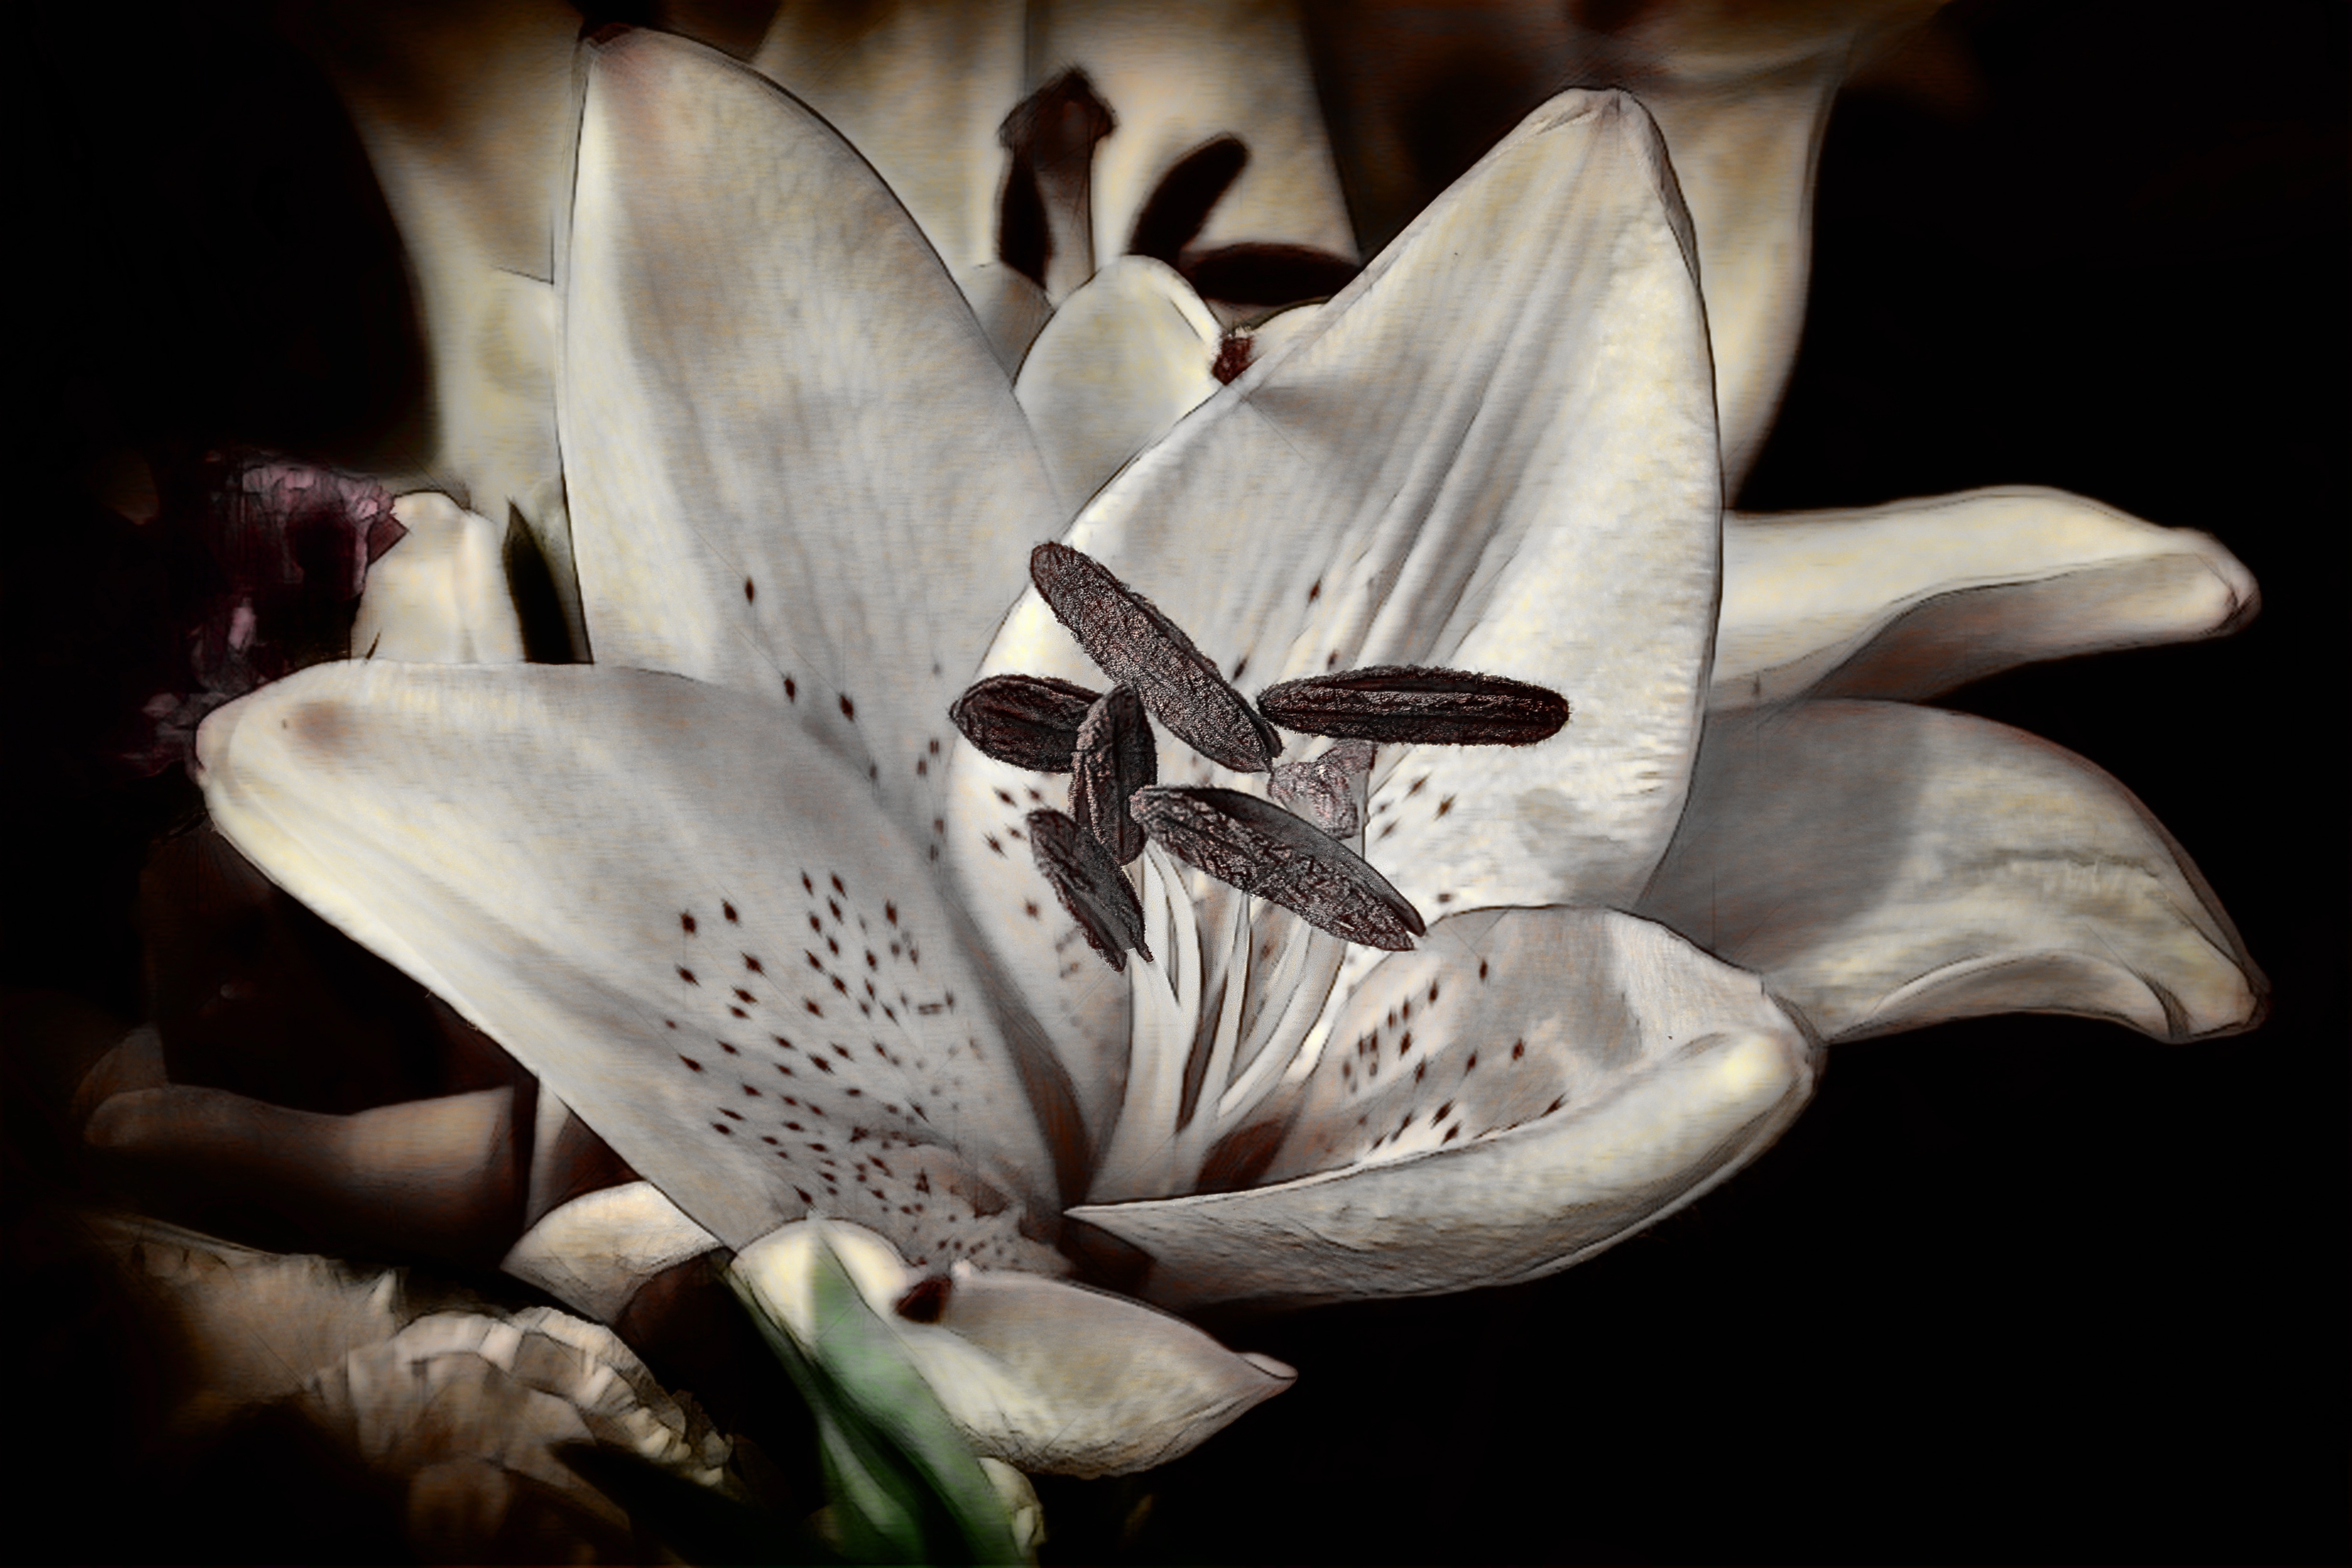
blossom, black and white, plant, white, photography, flower, petal, bloom, botany, monochrome, flora, still life, close up, lily, daylily, macro photography, white blossom, flowering plant, still life photography, monochrome photography, plant stem, land plant